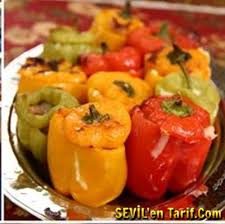
Yemek: biber_dolmasi